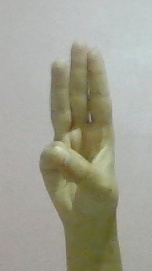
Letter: thaa